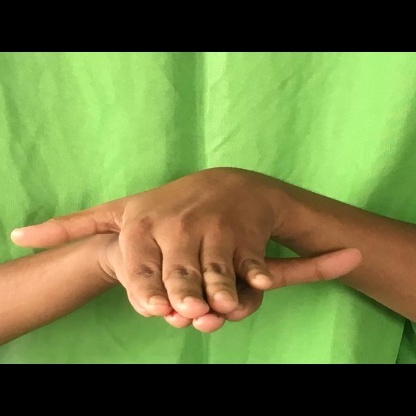
Mudra: Matsya